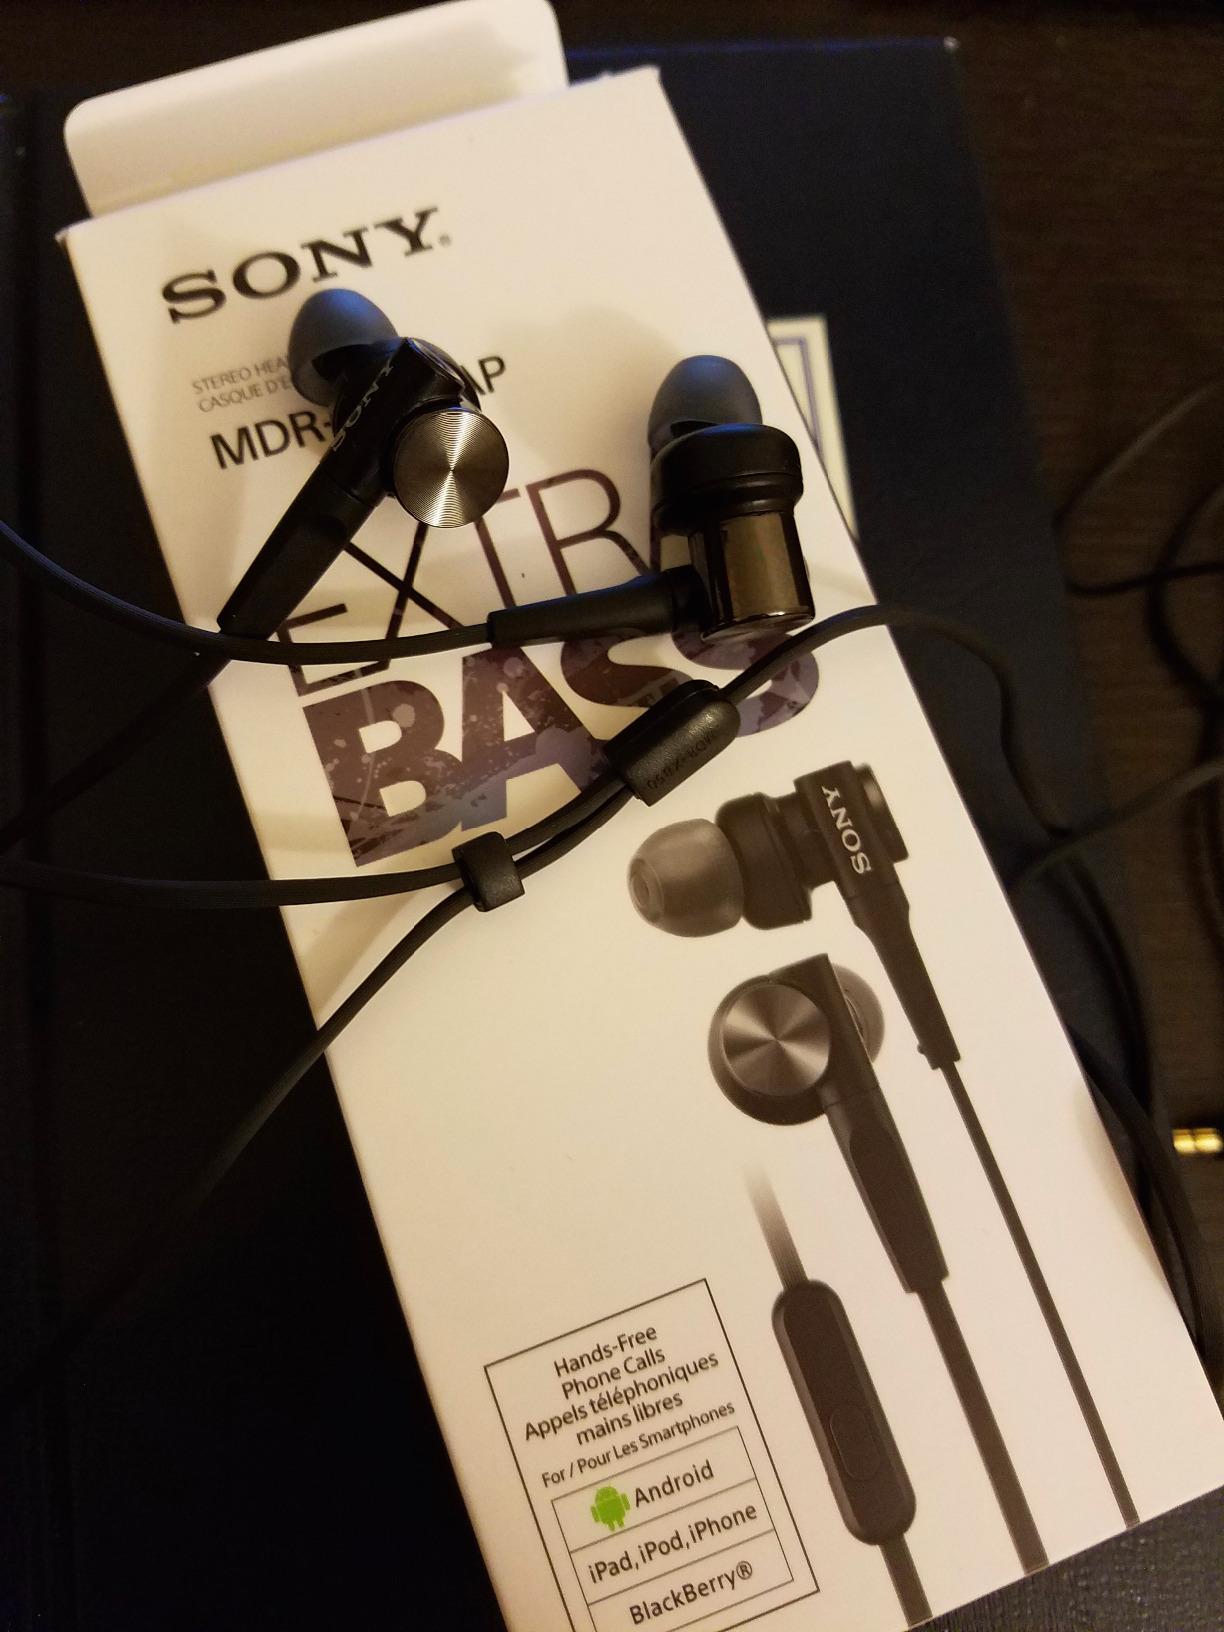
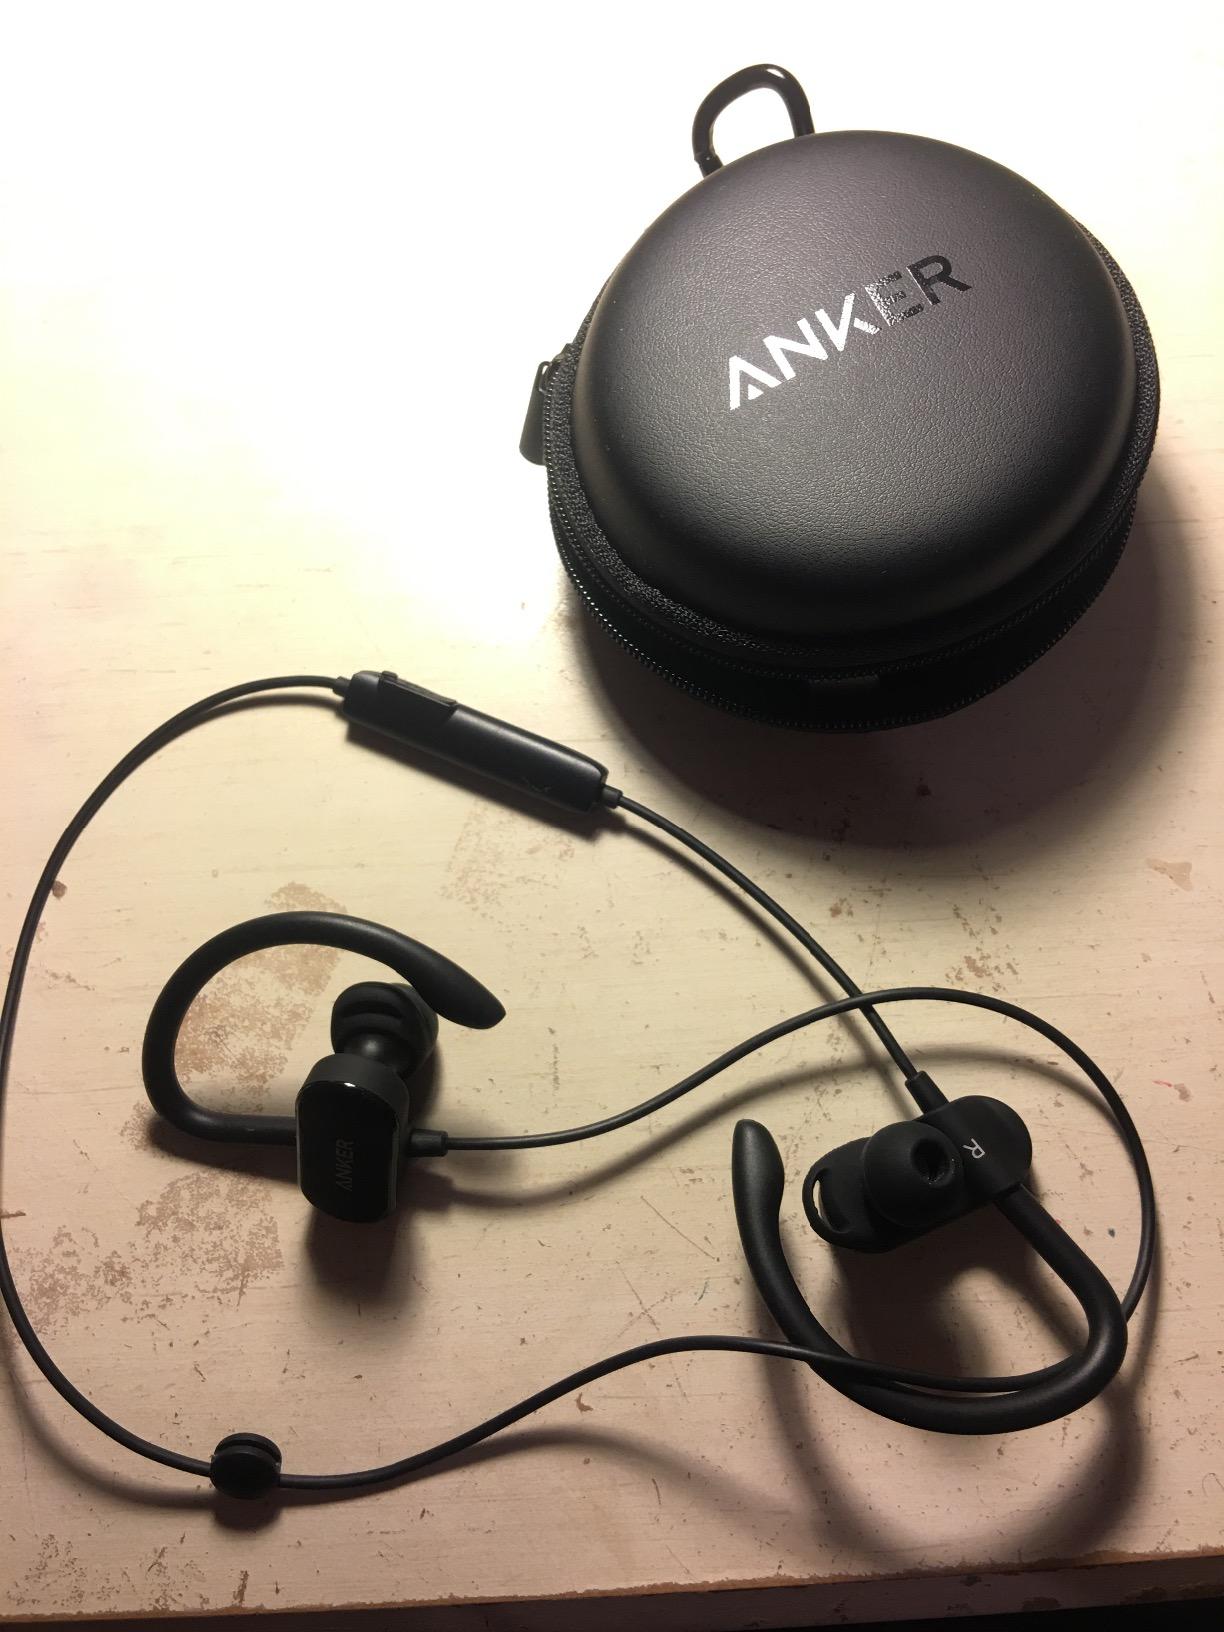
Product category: headphones
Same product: no